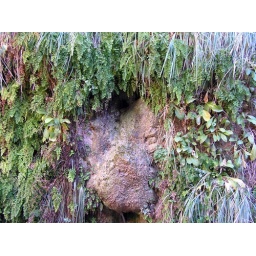
Hanging wall vegetation in the cool, shady canyon